SimCity (1989 video game)

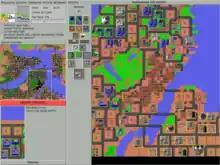
A large developed city in "Micropolis" version (2007)

"SimCity" was developed by game designer Will Wright. While working on the game "Raid on Bungeling Bay", in which the player flies a helicopter dropping bombs on islands, Wright found he enjoyed designing the islands in the level editor rather than playing the actual game. This led him to develop increasingly sophisticated level editors. At the same time, Wright was cultivating a love of the intricacies and theories of urban planning and acknowledges the influence of System Dynamics which was developed by Jay Wright Forrester and whose book on the subject laid the foundations for what would become "SimCity". In addition, Wright also was inspired by reading "The Seventh Sally", a short story from "The Cyberiad" by Stanisław Lem, in which an engineer encounters a deposed tyrant, and creates a miniature city with artificial citizens for the tyrant to oppress. The game reflected Wright's approval of mass transit and disapproval of nuclear power; Maxis president Jeff Braun stated "We're pushing political agendas".